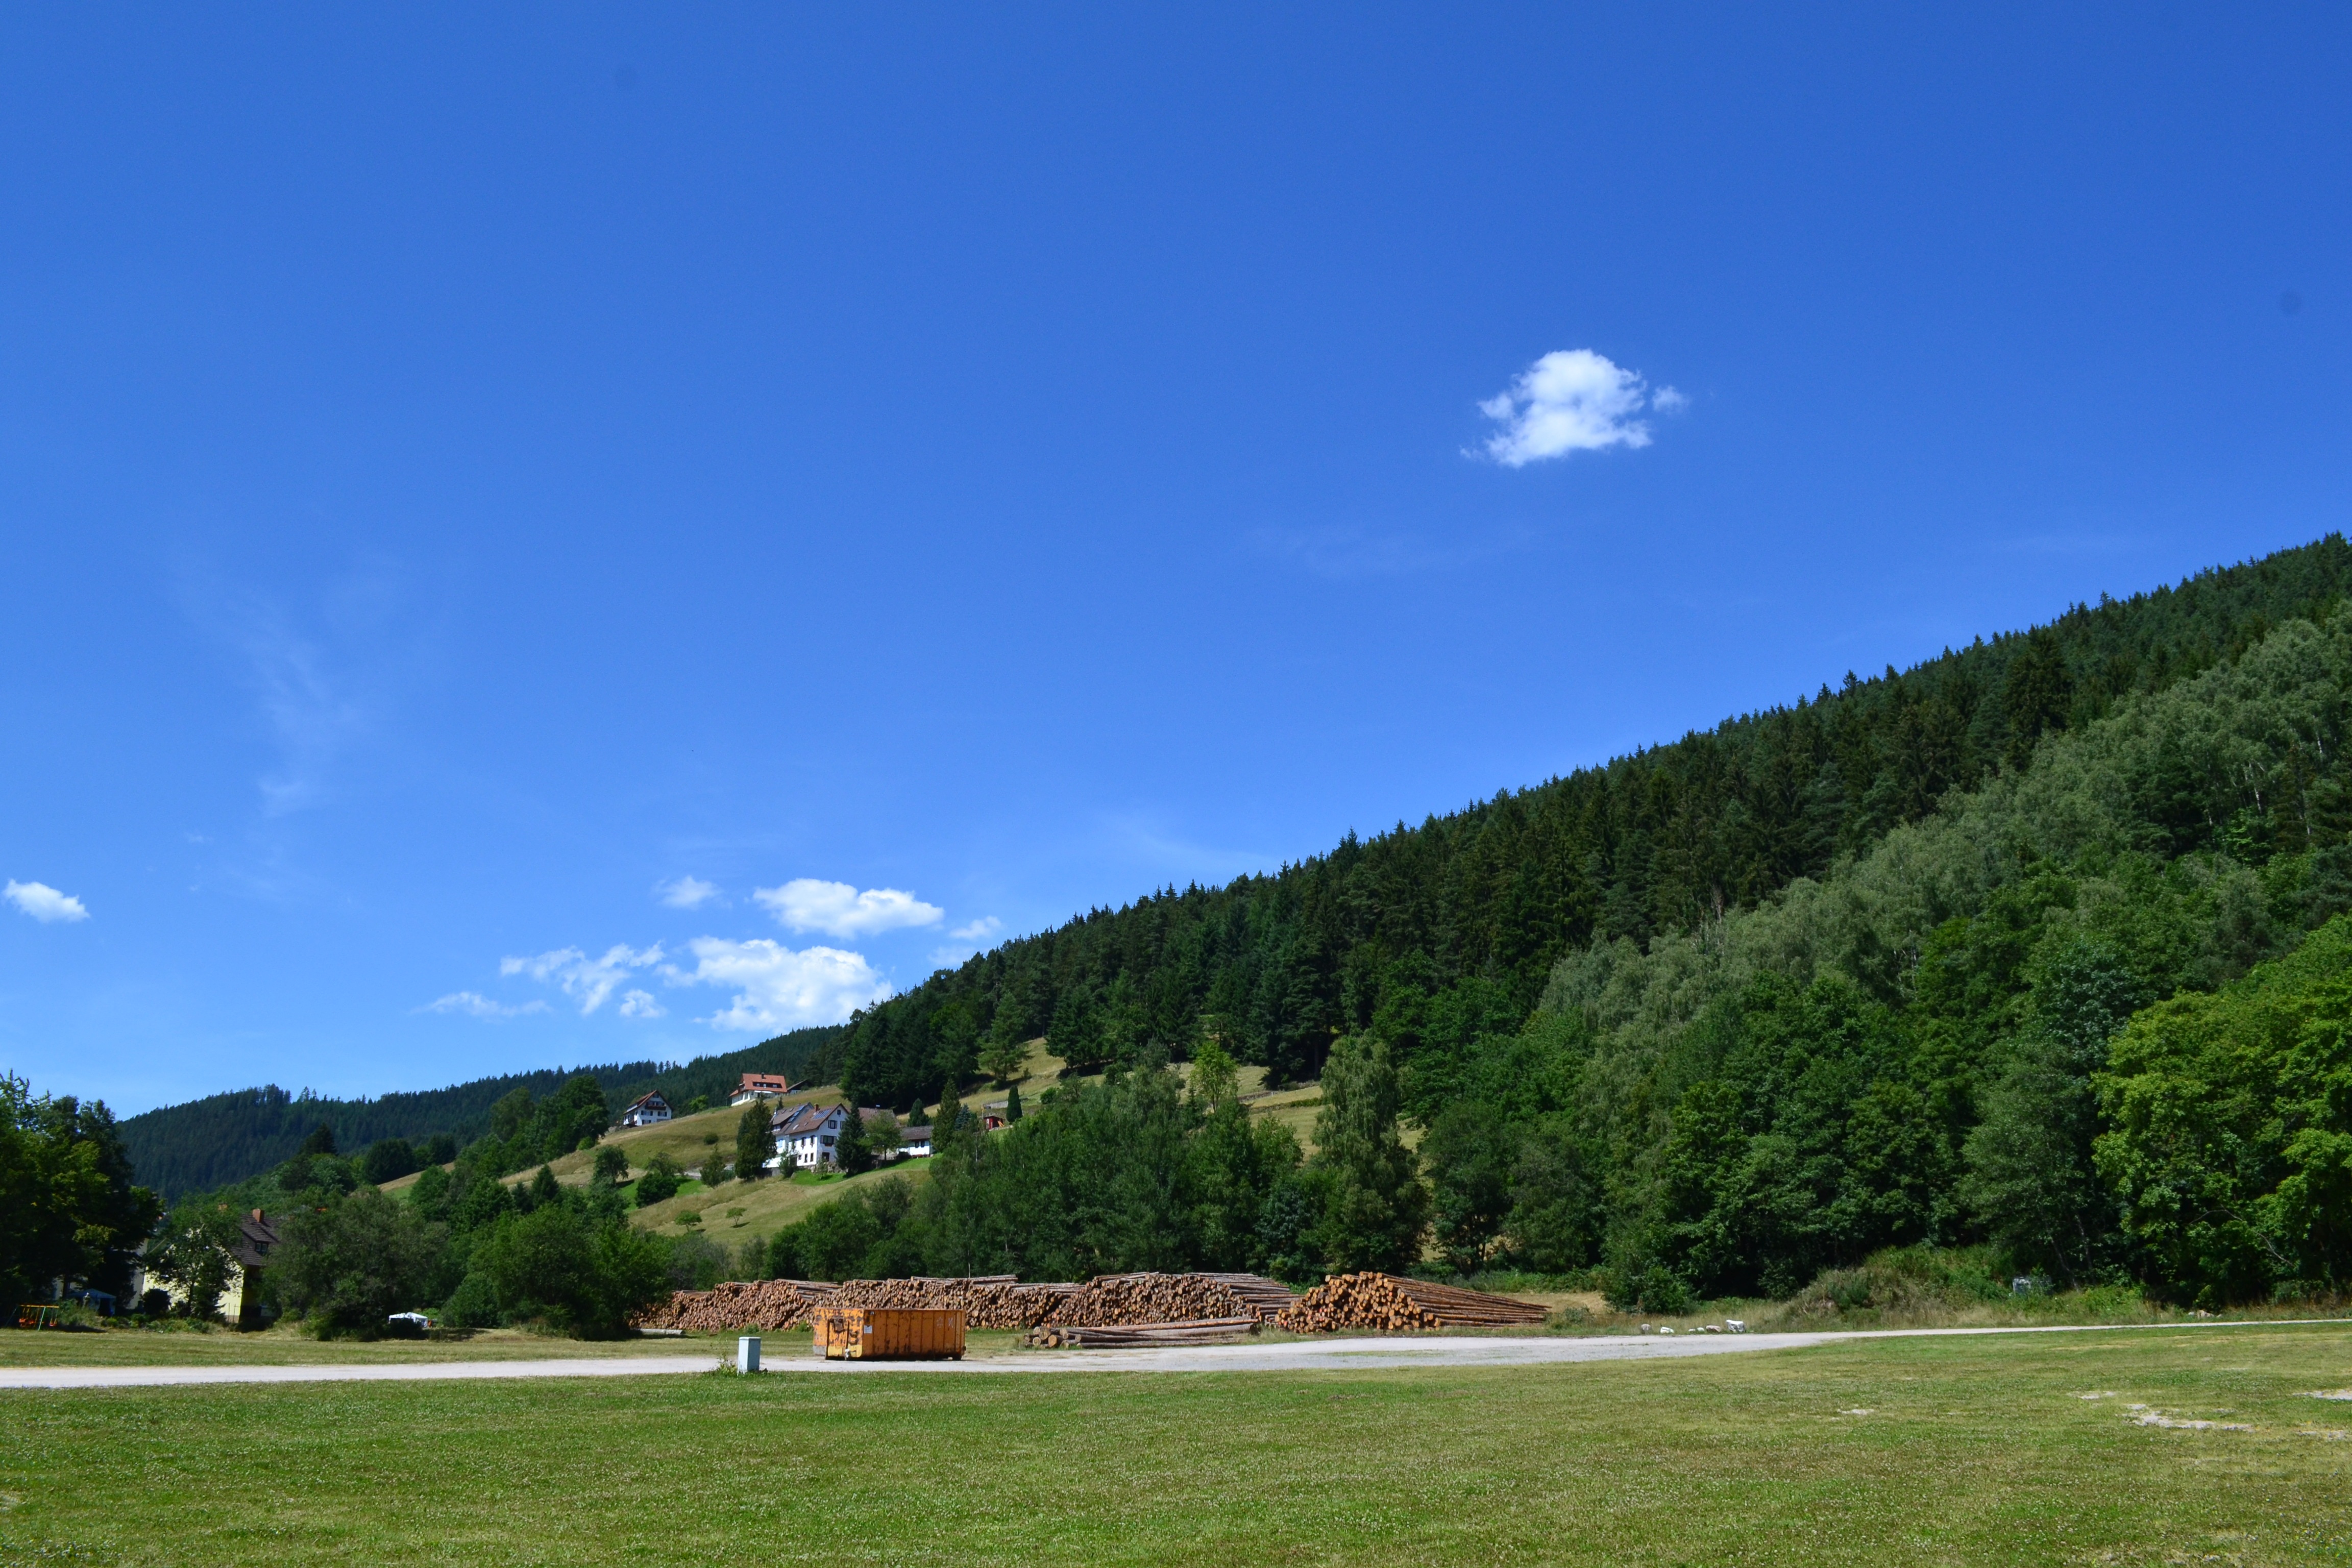
landscape, mountain, cloud, sky, field, meadow, hill, lake, valley, mountain range, pasture, reservoir, plain, mountains, grassland, plateau, habitat, ecosystem, black forest, rural area, summer holiday, mountainous landforms, land lot